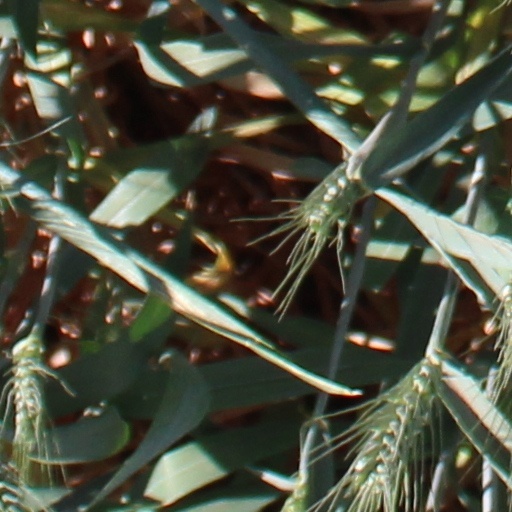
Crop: wheat